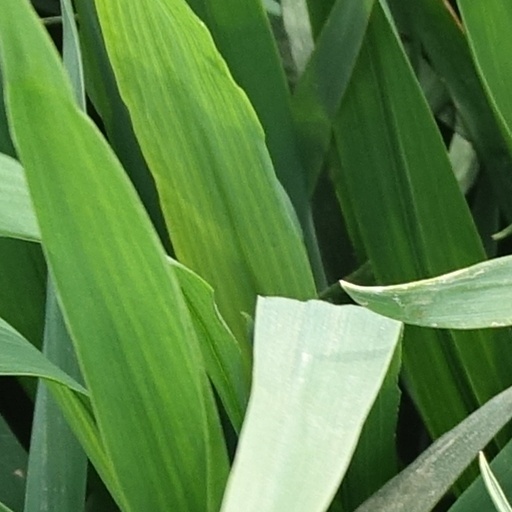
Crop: wheat